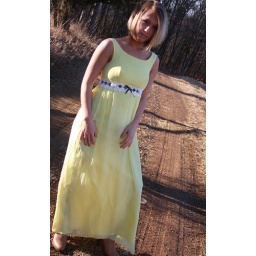
Erin at the farm in a 70's yellow chiffon party dress